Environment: real
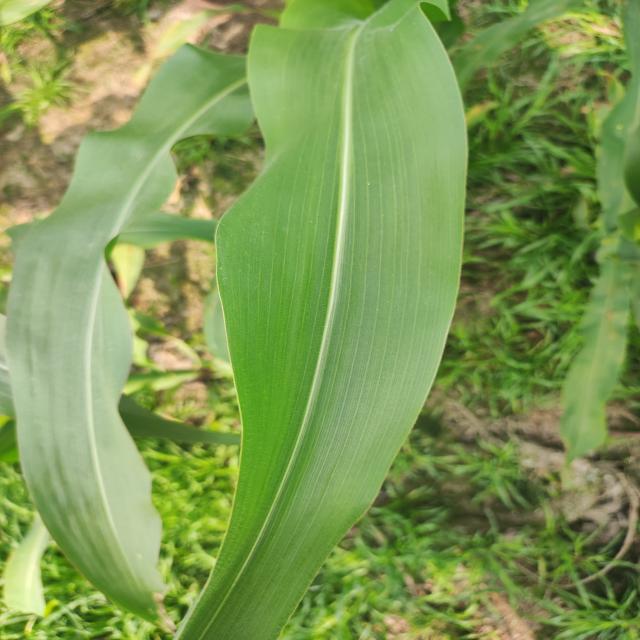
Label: healthy